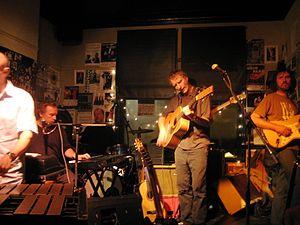
The High Llamas est un groupe de rock basé à Londres et fondé par le songwriter et guitariste irlandais Sean O'Hagan après la séparation de son groupe Microdisney. Il écrit et arrange les morceaux. Le groupe est également constitué du batteur Rob Allum, de Marcus Holdaway aux claviers et au violoncelle, et de l'ex-bassiste de Microdisney Jon Fell. Le guitariste John Bennett a joué avec eux pendant des années mais les a quittés en 2000. À ce noyau dur s'ajoute le guitariste Pete Aves et le percussionniste Dominic Murcott.